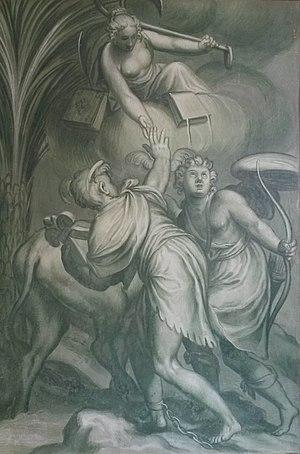
Villa Nichesola-Conforti est l'un des exemples les plus significatifs du modèle de villa du Cinquecento en Valpolicella. L'intérieur présente trois salles décorées par des fresques au sujet mythologique peintes par Paolo Farinati, peintre originaire de Vérone.